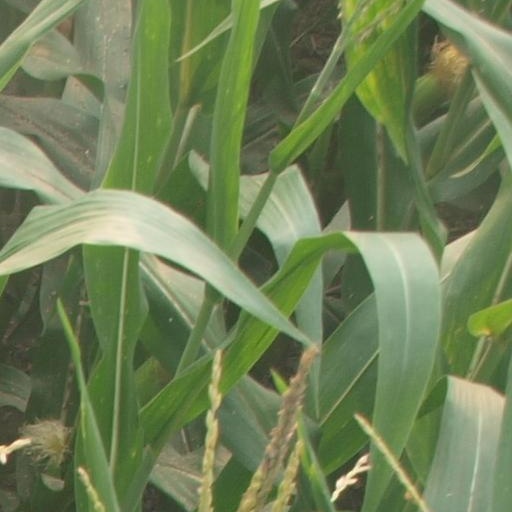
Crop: maize; corn